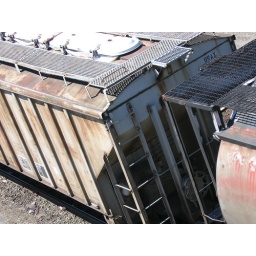
rusty train cars in kamloops